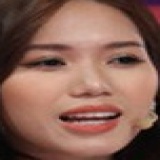
ca sĩ Thùy Chi